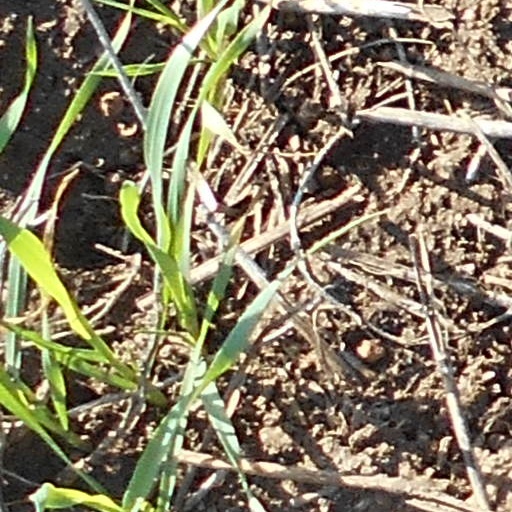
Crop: wheat